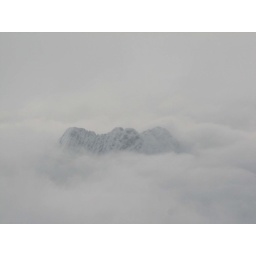
The white of the sky and the white of the clouds pouring into each other over beautiful rocks painted by the journey of the heavens